Maja Wallstein

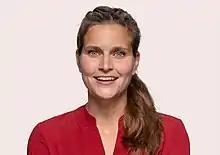

Maja Scarlett Wallstein (born 18 March 1986) is a German politician of the Social Democratic Party (SPD) who has been serving as a member of the Bundestag since 2021.